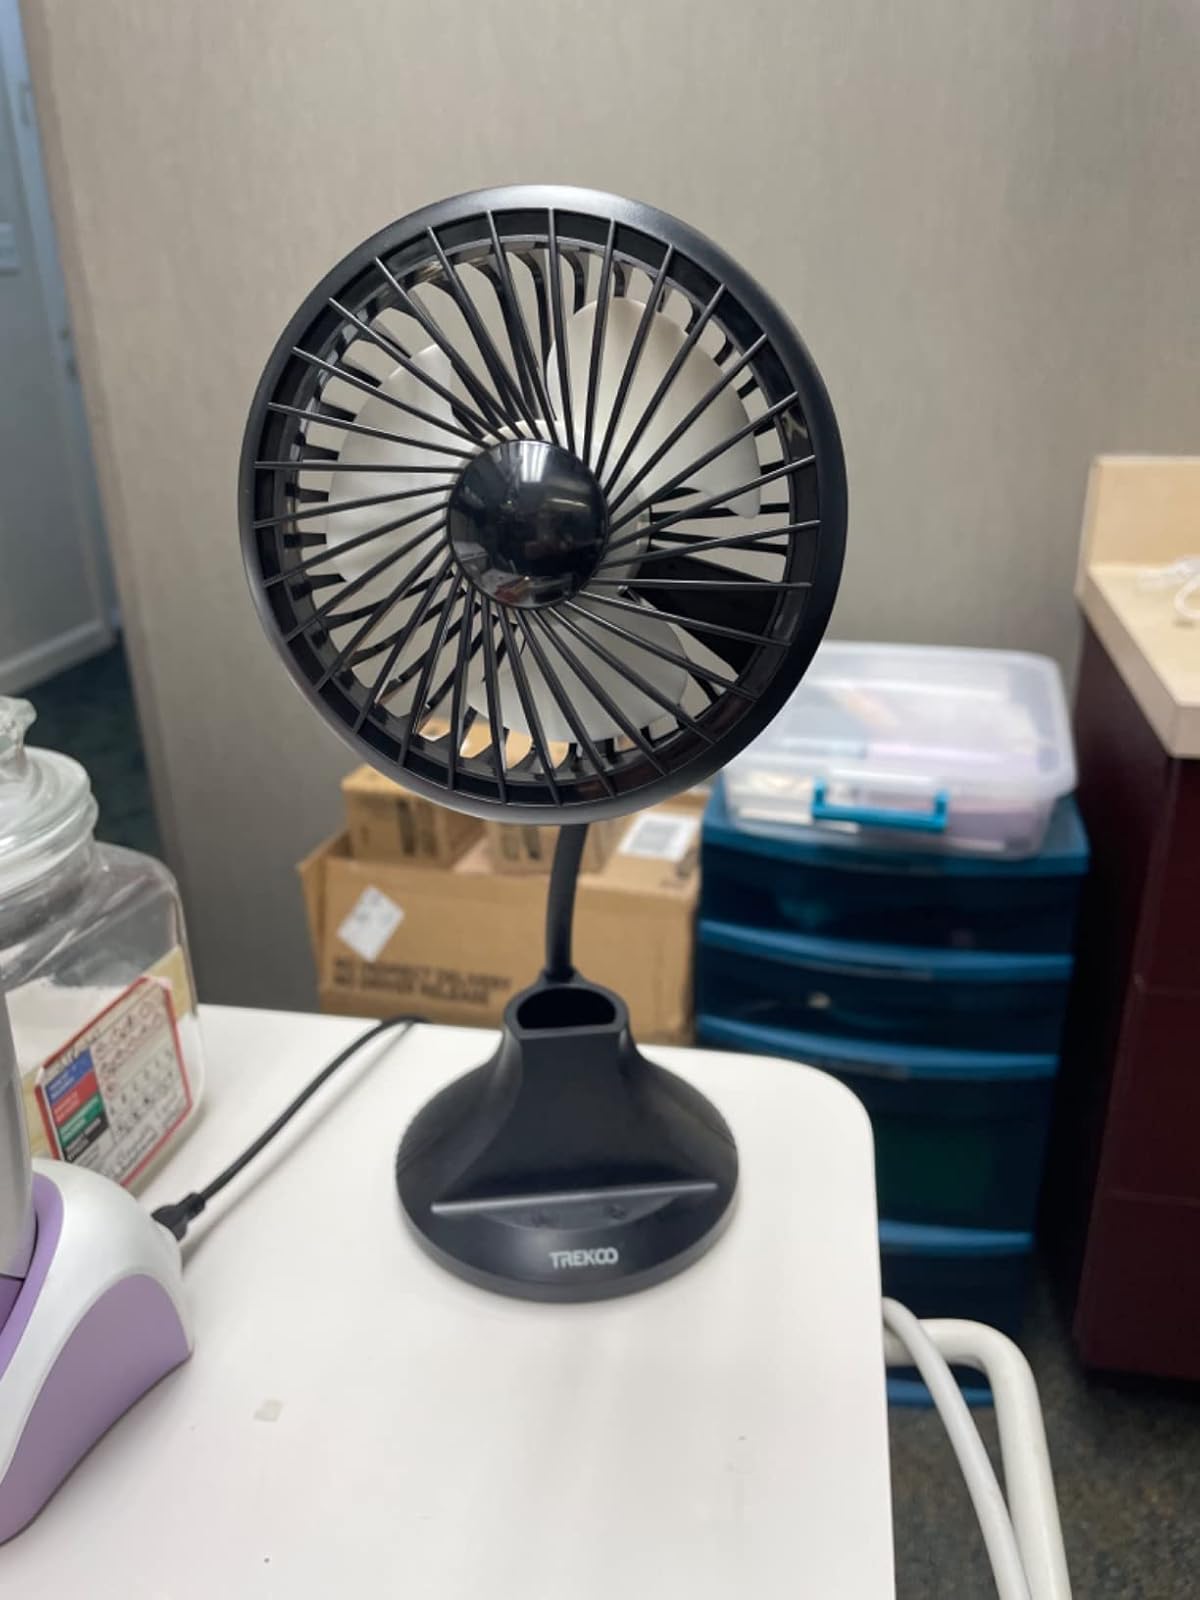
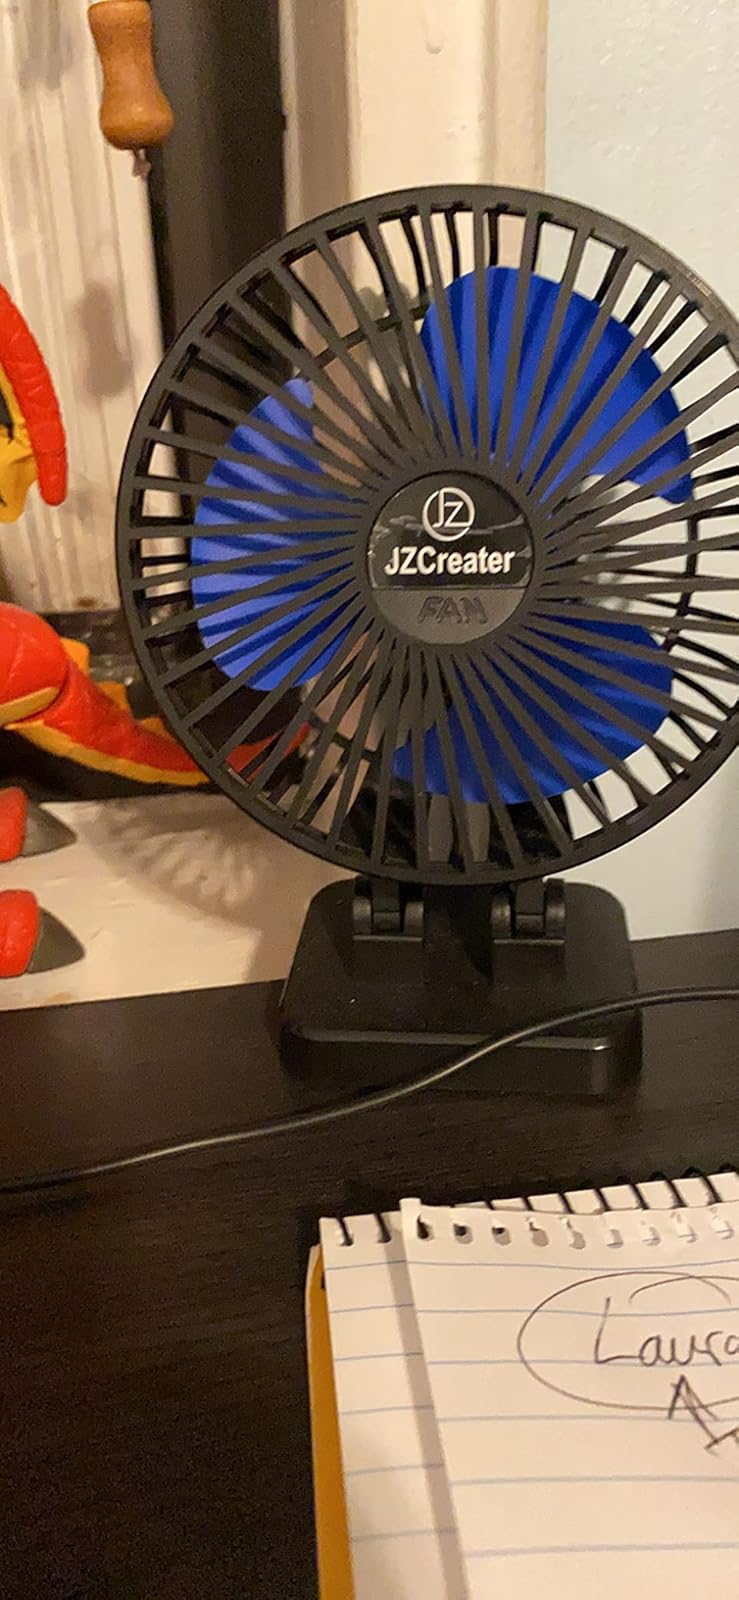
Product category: fan
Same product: no